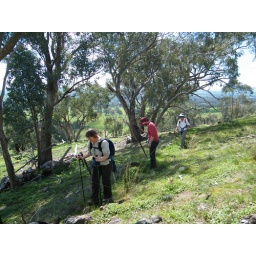
With no formed track we had to find a way over rock and rough ground